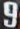
Number: 9